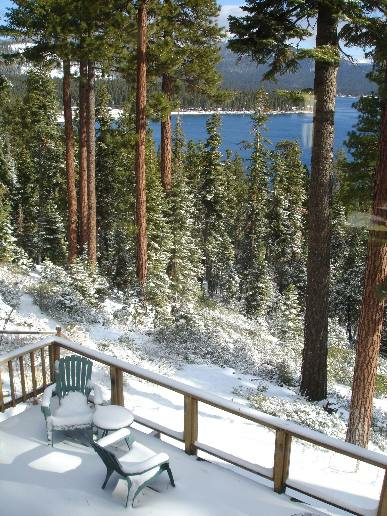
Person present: No